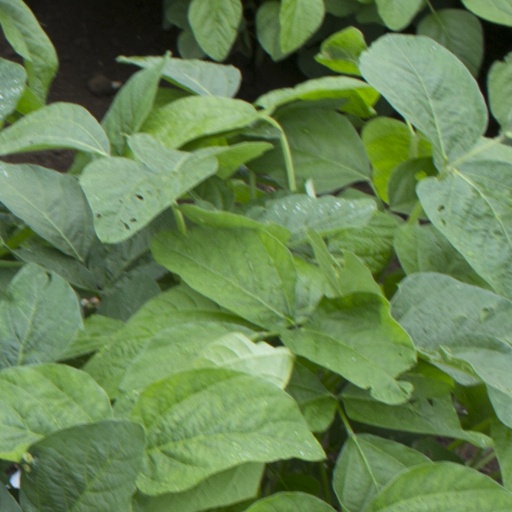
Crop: soybean